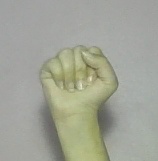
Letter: saad